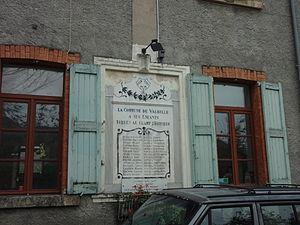
Valbelle est une commune française, située dans le département des Alpes-de-Haute-Provence en région Provence-Alpes-Côte d'Azur.